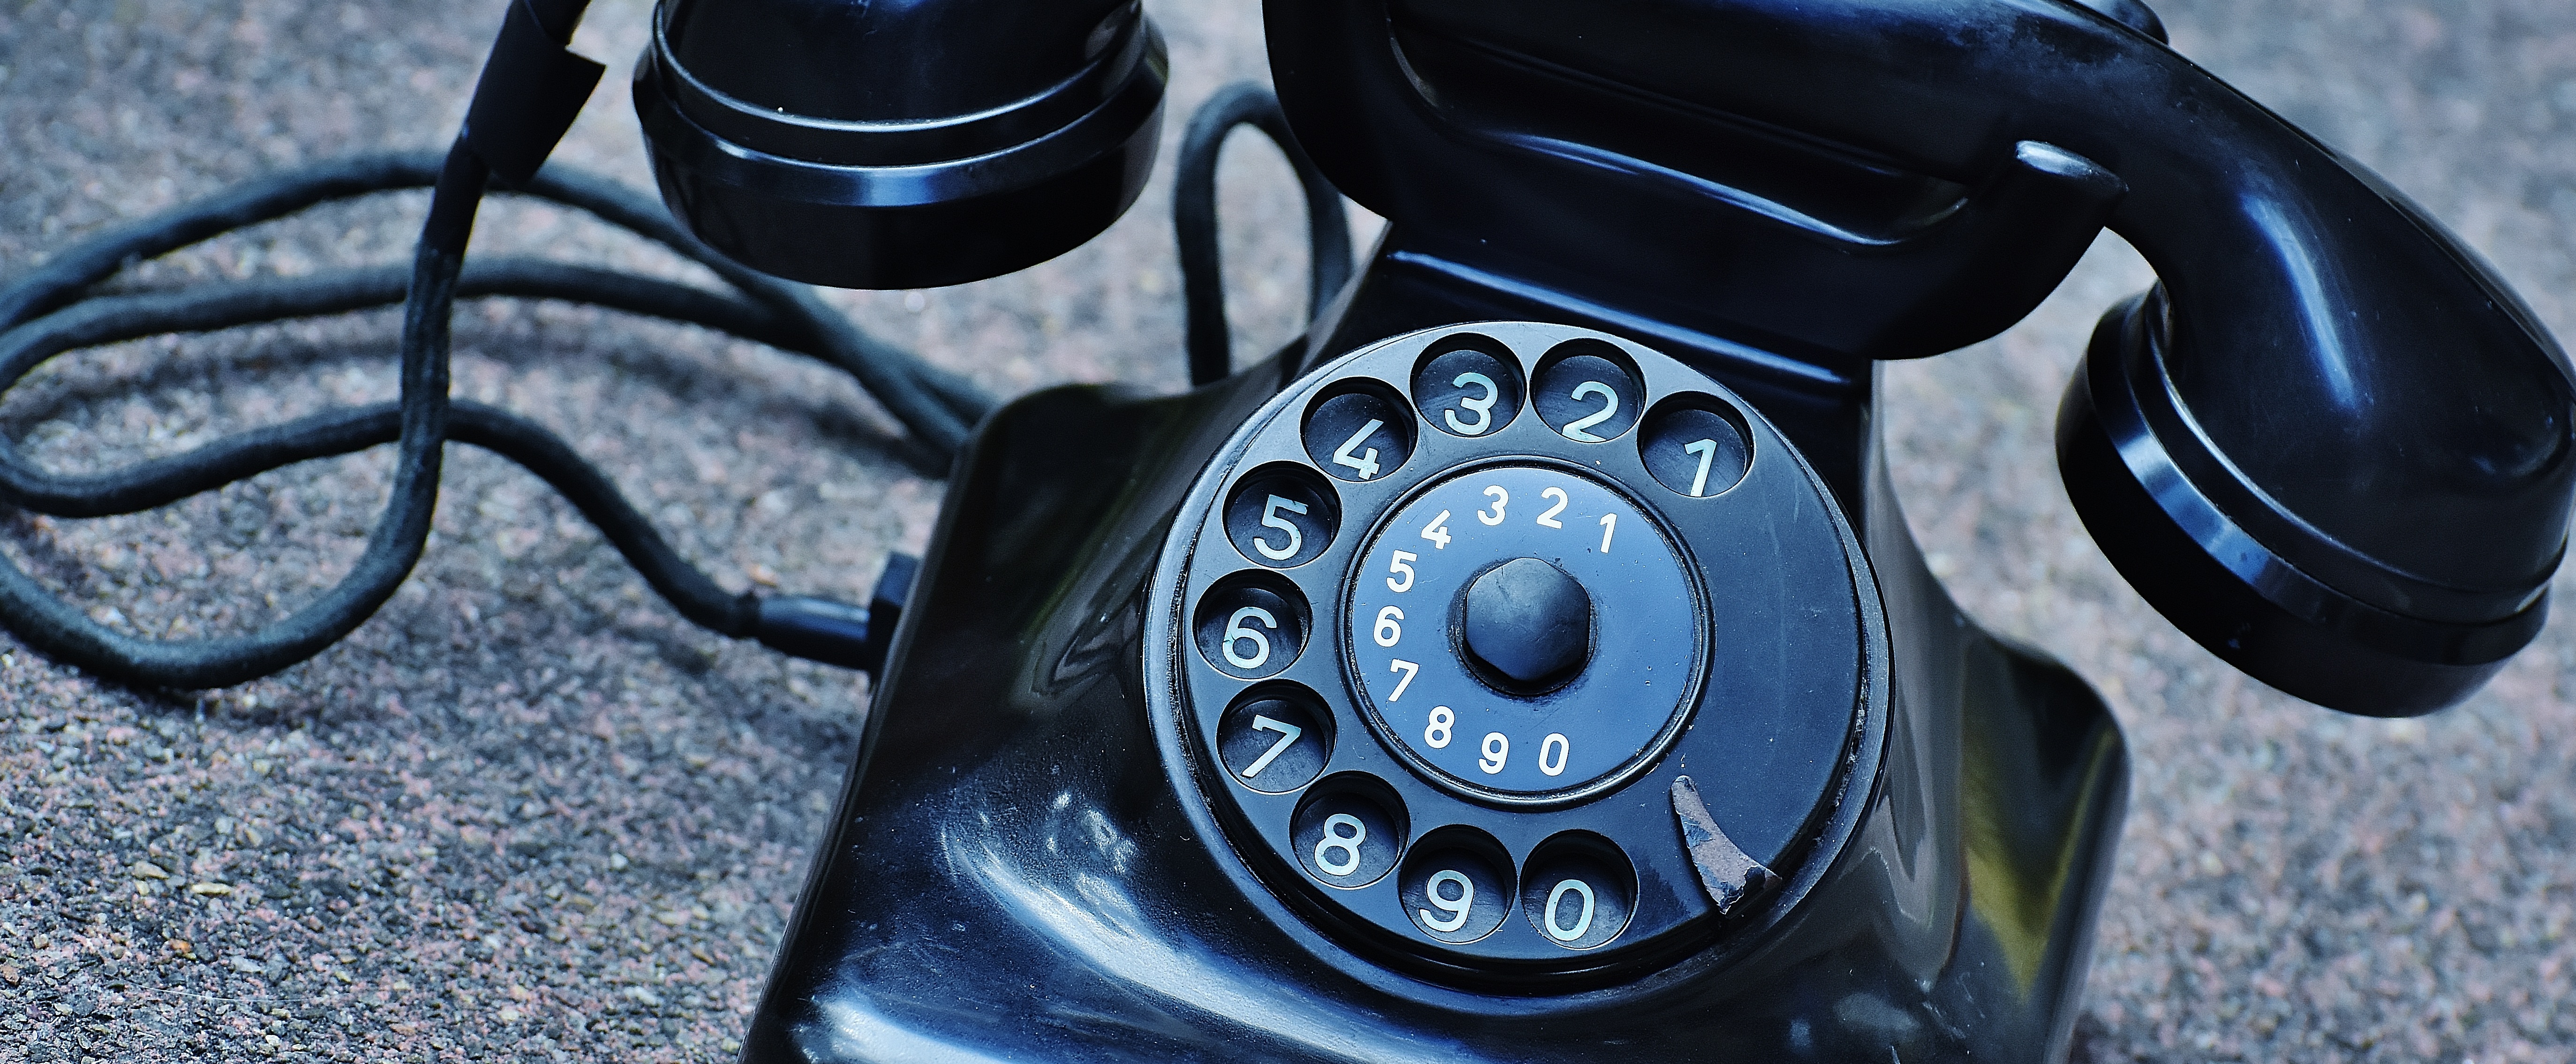
light, technology, vintage, antique, wheel, retro, old, vehicle, equipment, phone, telephone, gadget, blue, black, dial, device, numbers, classic, single lens reflex camera, rotary phone, rotary dial